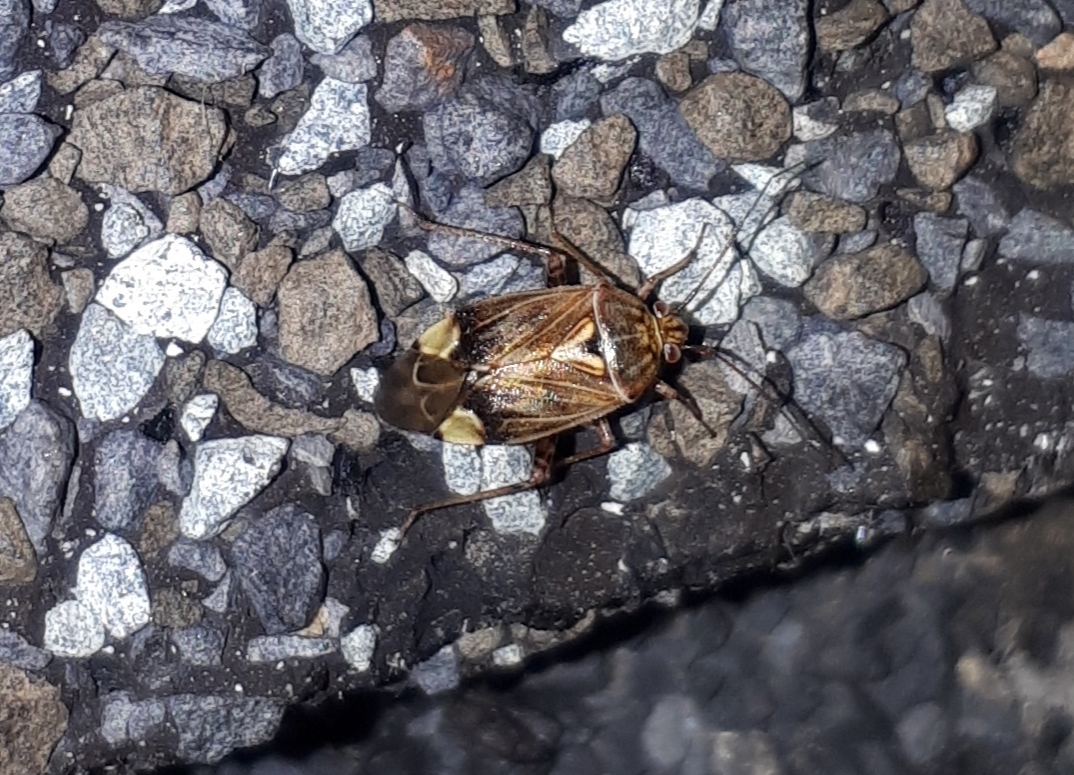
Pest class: lygus_bug